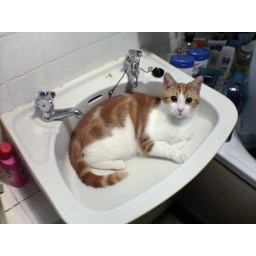
cat in a sink